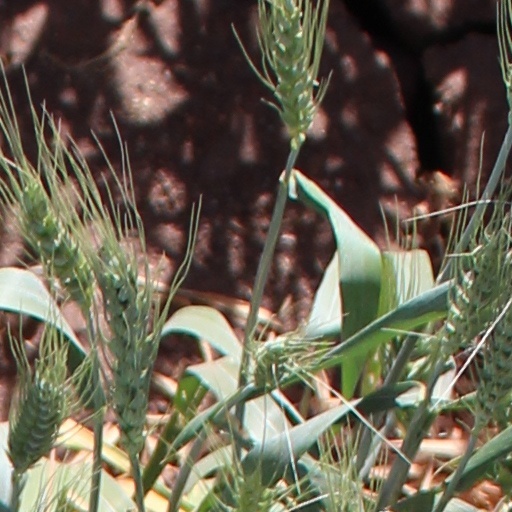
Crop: wheat